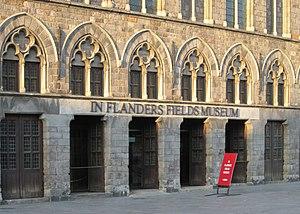
Le In Flanders Fields Museum est un musée consacré à la Première Guerre mondiale localisé au deuxième étage de la Halles aux draps de Ypres en Belgique. Le bâtiment avait été presque entièrement détruit par l'artillerie durant la Première Guerre mondiale et fut reconstruit. En 1998, le Ypres Salient Memorial Museum fut rénové et renommé In Flanders Fields Museum. Après sa fermeture pour rénovation, le musée a rouvert le 11 juin 2012. Le conservateur, Piet Chielens, est un historien de la Première Guerre mondiale. Le musée est nommé d'après le célèbre poème du Canadien John McCrae.